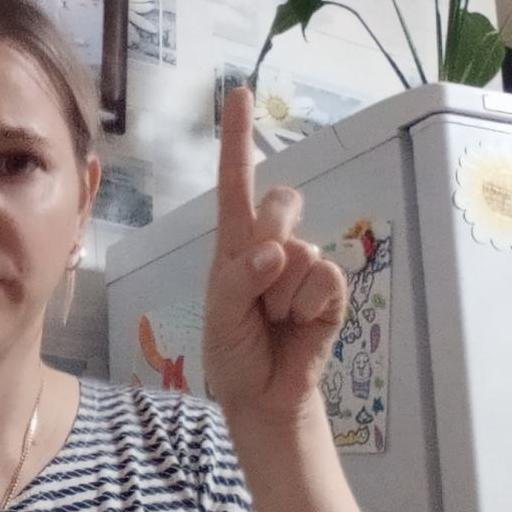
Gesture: one